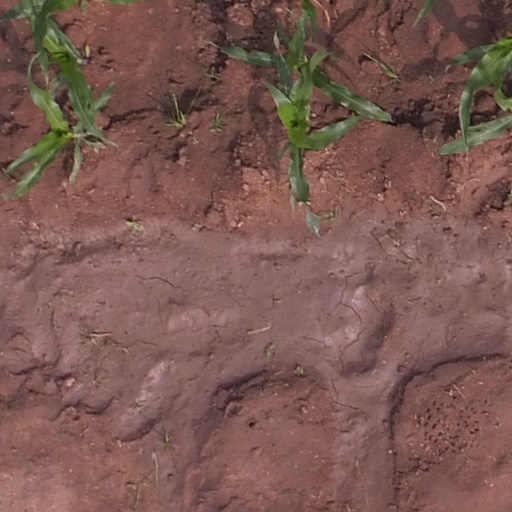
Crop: maize; corn